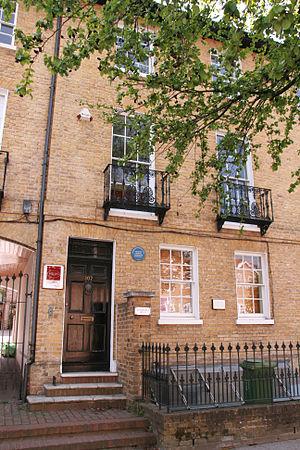
Clementine Ogilvy Spencer-Churchill, née Hozier, baronne Spencer-Churchill, était la femme de Winston Churchill.